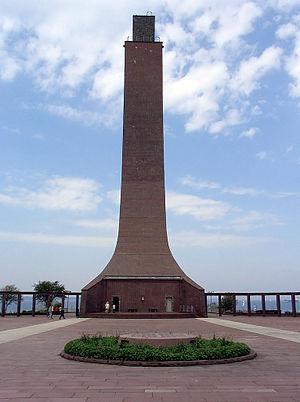
Le mémorial naval de Laboe est un monument allemand élevé en mémoire des marins tués pendant la Première Guerre mondiale, situé à Laboe, dans la baie de Kiel. Le lieu a été étendu aux marins disparus pendant la Seconde Guerre mondiale de toute nationalité, en 1954.